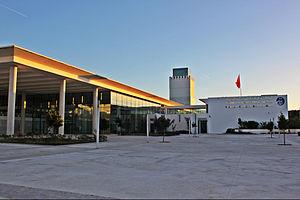
Bibliothèque Nationale du Maroc, Rabat
Rabat est la capitale du Maroc.
La Bibliothèque nationale du Royaume du Maroc est une bibliothèque nationale créée en 1926 en tant qu'établissement public doté de la personnalité morale et de l'autonomie financière. Située au cœur de Rabat dans le quartier de l'Agdal, elle est sous la tutelle du ministère de la Culture. Son actuel directeur est Mohamed El Ferrane.